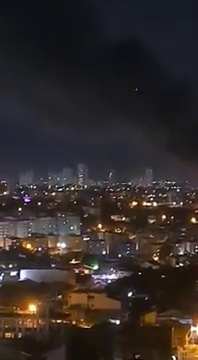
Fire: no
Smoke: yes